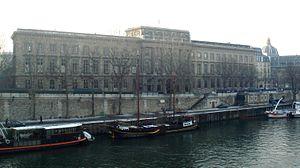
Le quai de Conti, ou plus couramment « quai Conti », est un quai situé le long de la Seine, à Paris, dans le 6ᵉ arrondissement.
Jacques Denis Antoine est un architecte français né à Paris le 6 août 1733 et mort à Paris le 24 août 1801. Son œuvre la plus connue est l'hôtel des Monnaies de Paris.